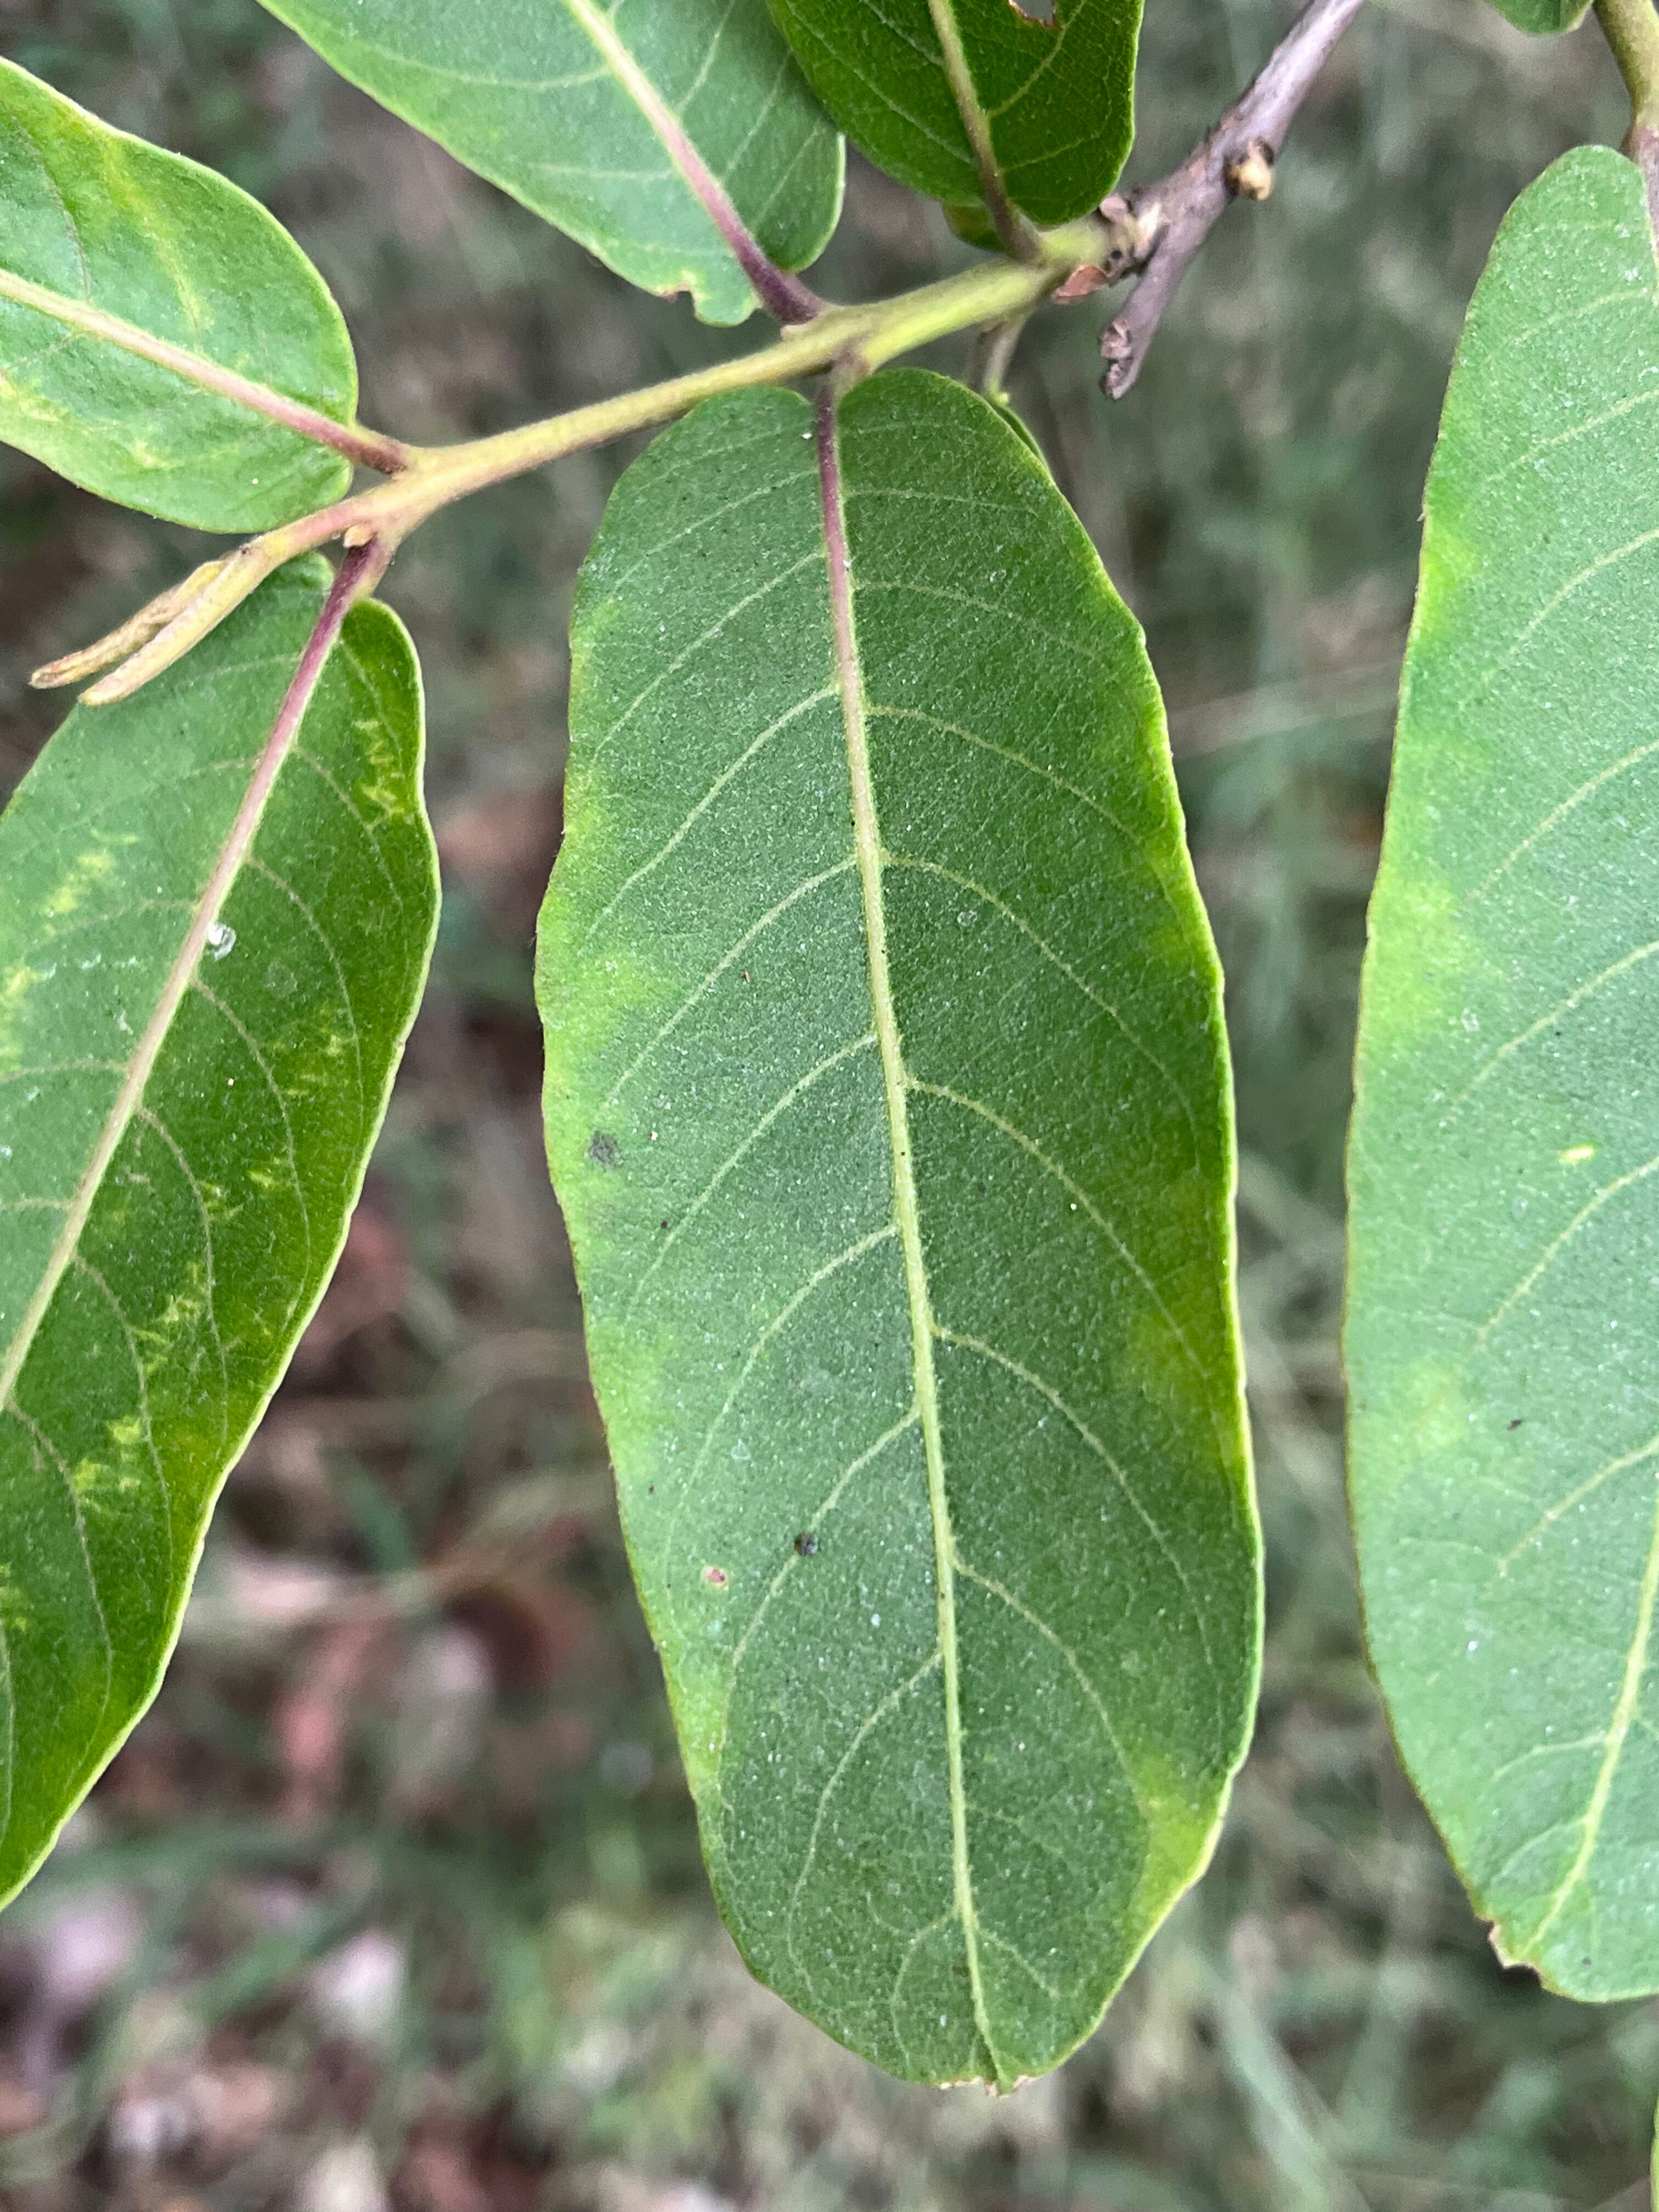
Plant species: terminalia-arjuna